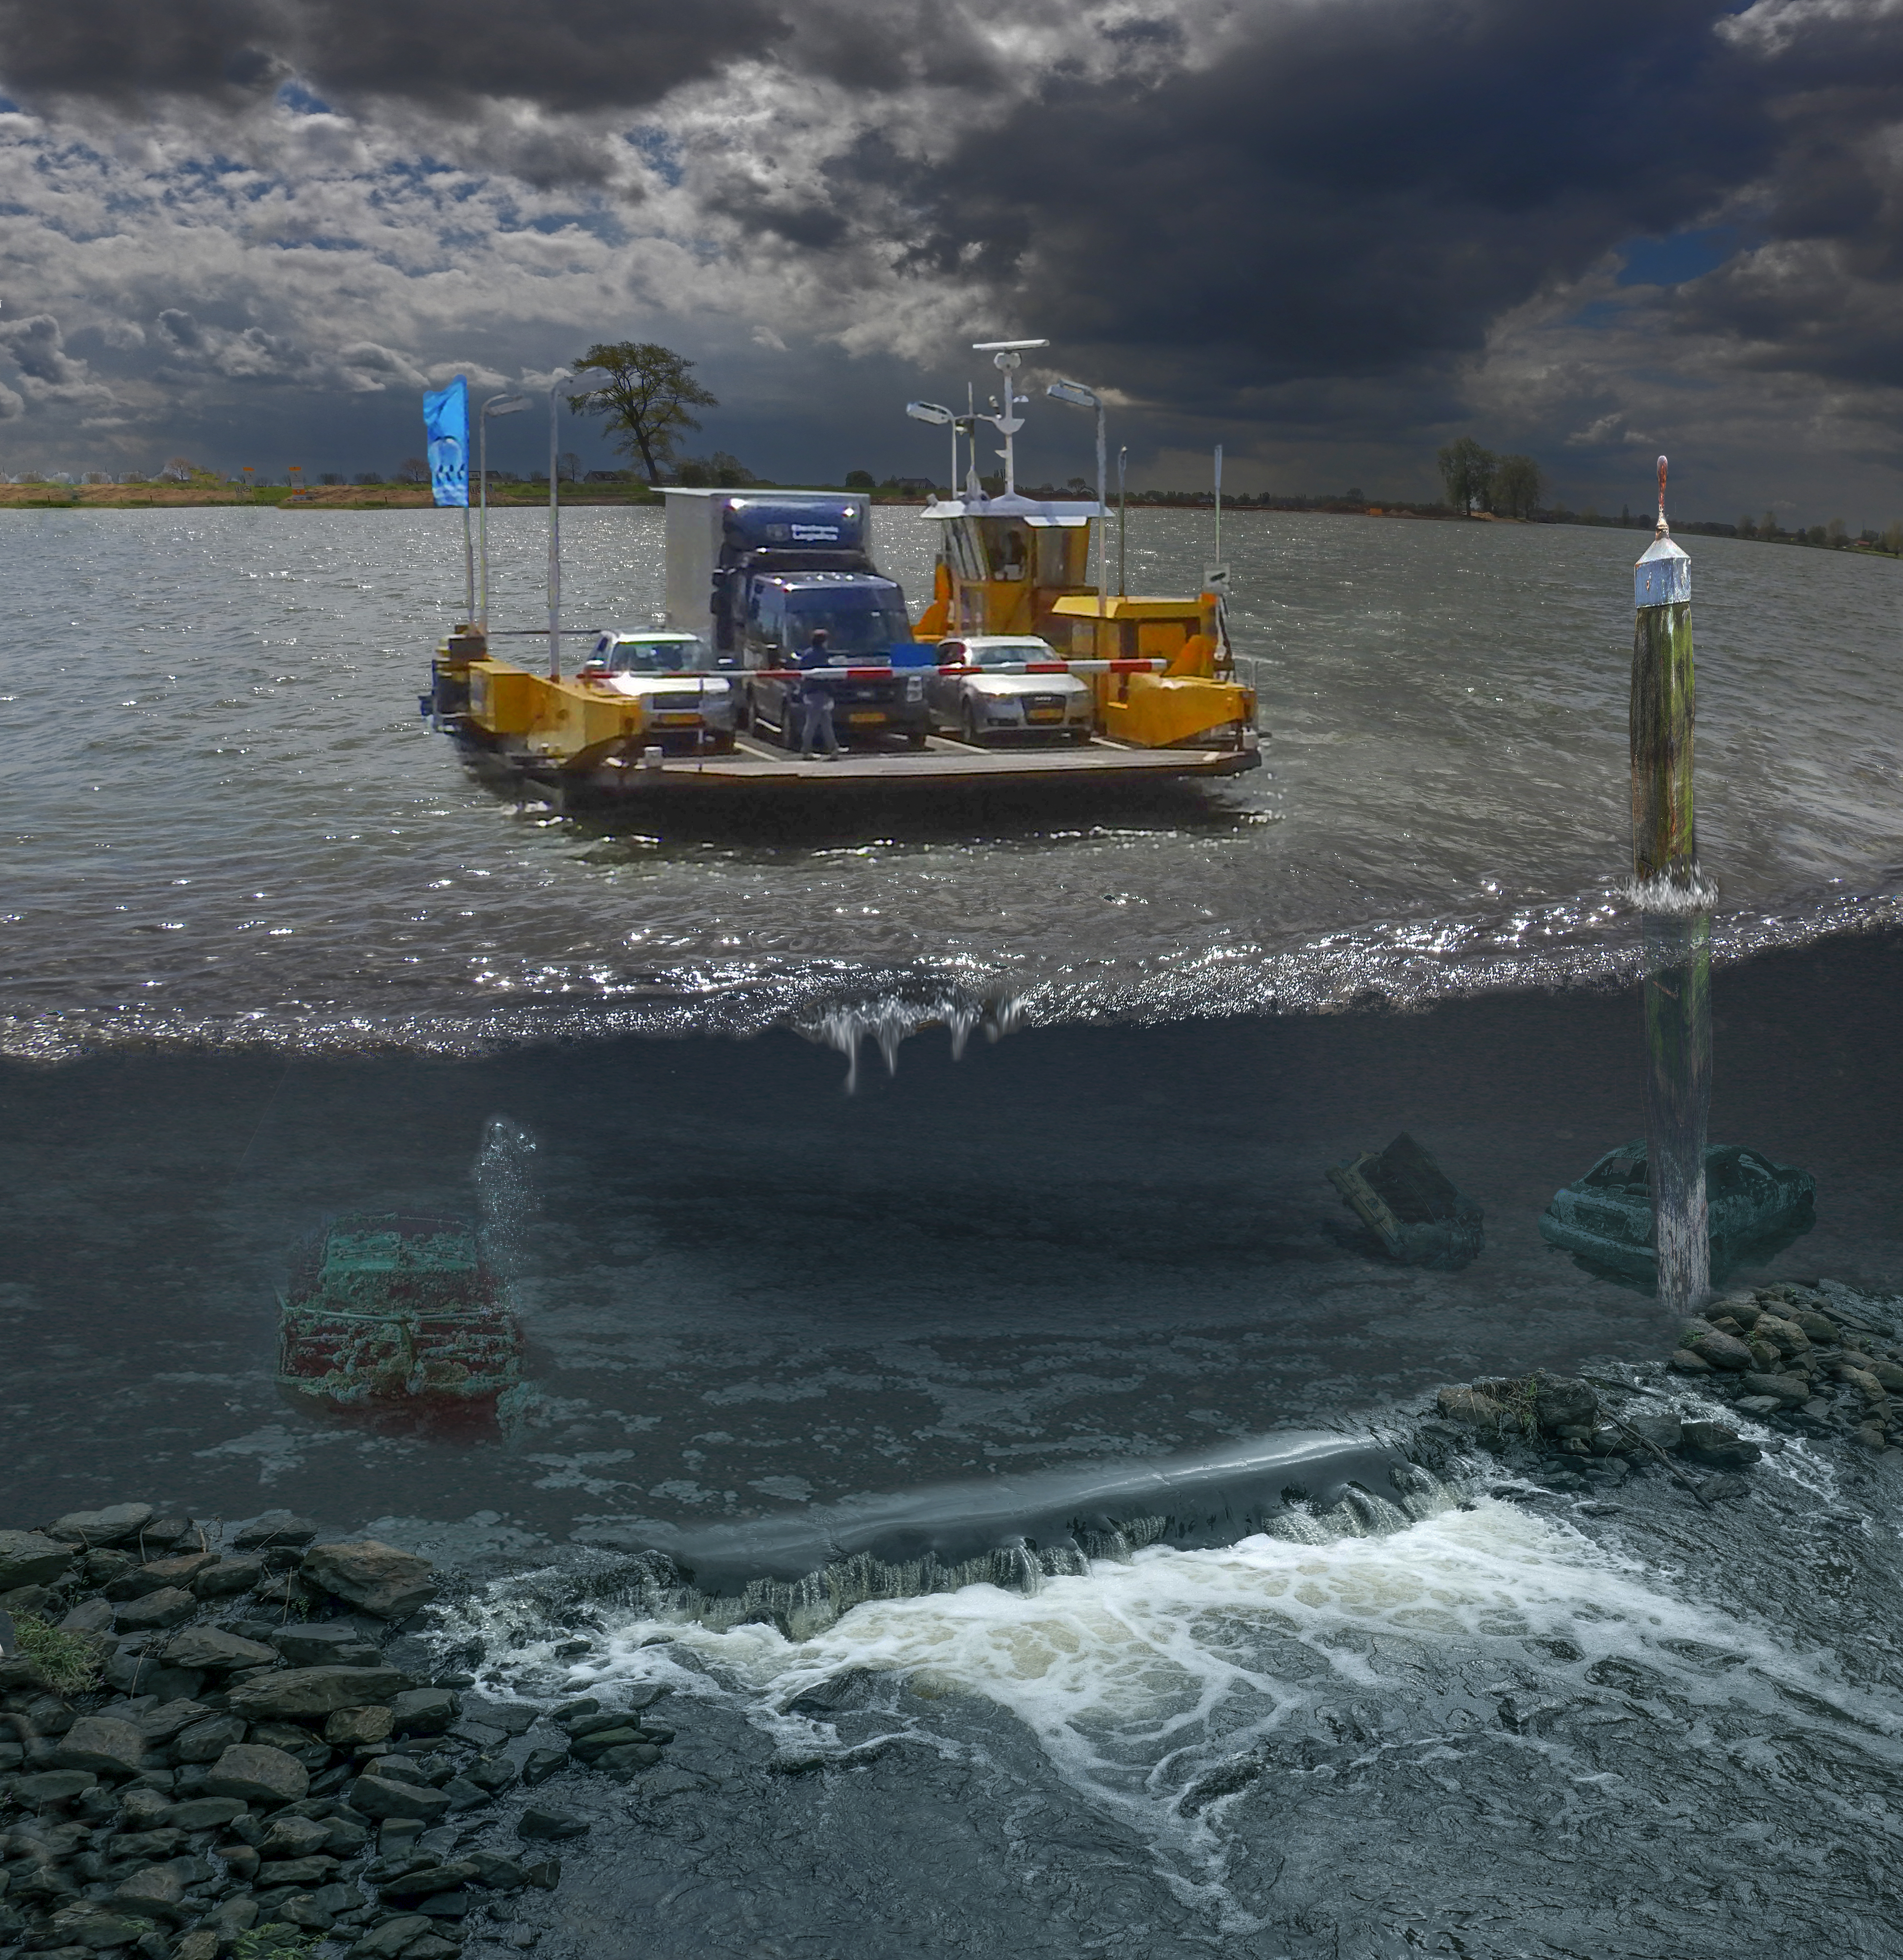
boat, river, water, water transportation, waterway, wave, sea, wind wave, ocean, watercraft, coastal and oceanic landforms, channel, boating